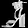
Label: Sandal